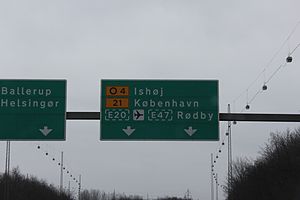
Europavejsrute
Skilt på Holbækmotorvejen mod København
Motorvejsskilt på Holbækmotorvejen mod København
En europavejsrute eller europarute er en hovedfærdselsåre i henhold til europæisk overenskomst under FNs økonomiske kommission for Europa.